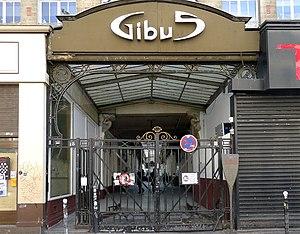
Rue du Faubourg-du-Temple (n18 entrée avec la pancarte du Gibus) - Paris XI
Les panneaux « Histoire de Paris » sont des panneaux d'information installés dans les rues de Paris devant certains des monuments parisiens.
La rue du Faubourg-du-Temple est une voie des 10ᵉ et 11ᵉ arrondissements de Paris, en France.
Le Gibus est une boîte de nuit et une salle de concert parisienne d'une capacité d'environ 900 personnes. Le Gibus est situé dans les sous-sols d'une cour de la rue du Faubourg du Temple dans le 11ᵉ arrondissement de Paris.